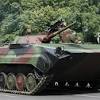
Label: BMP-2